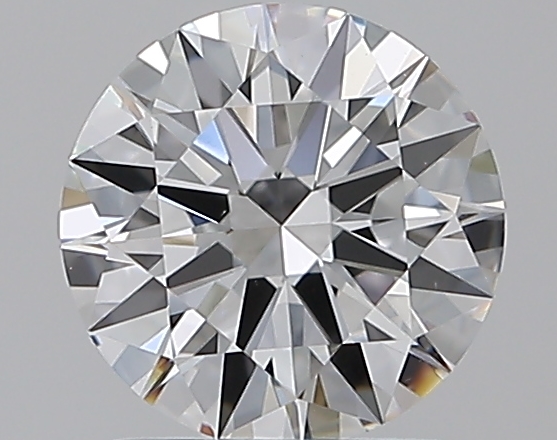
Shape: round
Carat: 1.2
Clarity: VS1
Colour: E
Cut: EX
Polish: EX
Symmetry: EX
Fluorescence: N
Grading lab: GIA
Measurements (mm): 6.89 x 6.93 x 4.13